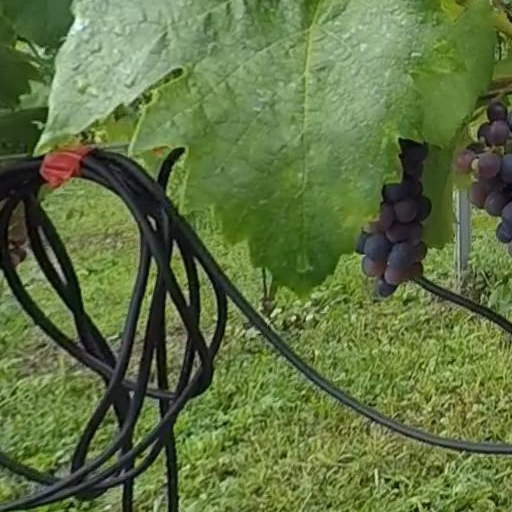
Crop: grape